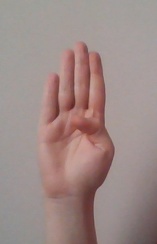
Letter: kaaf